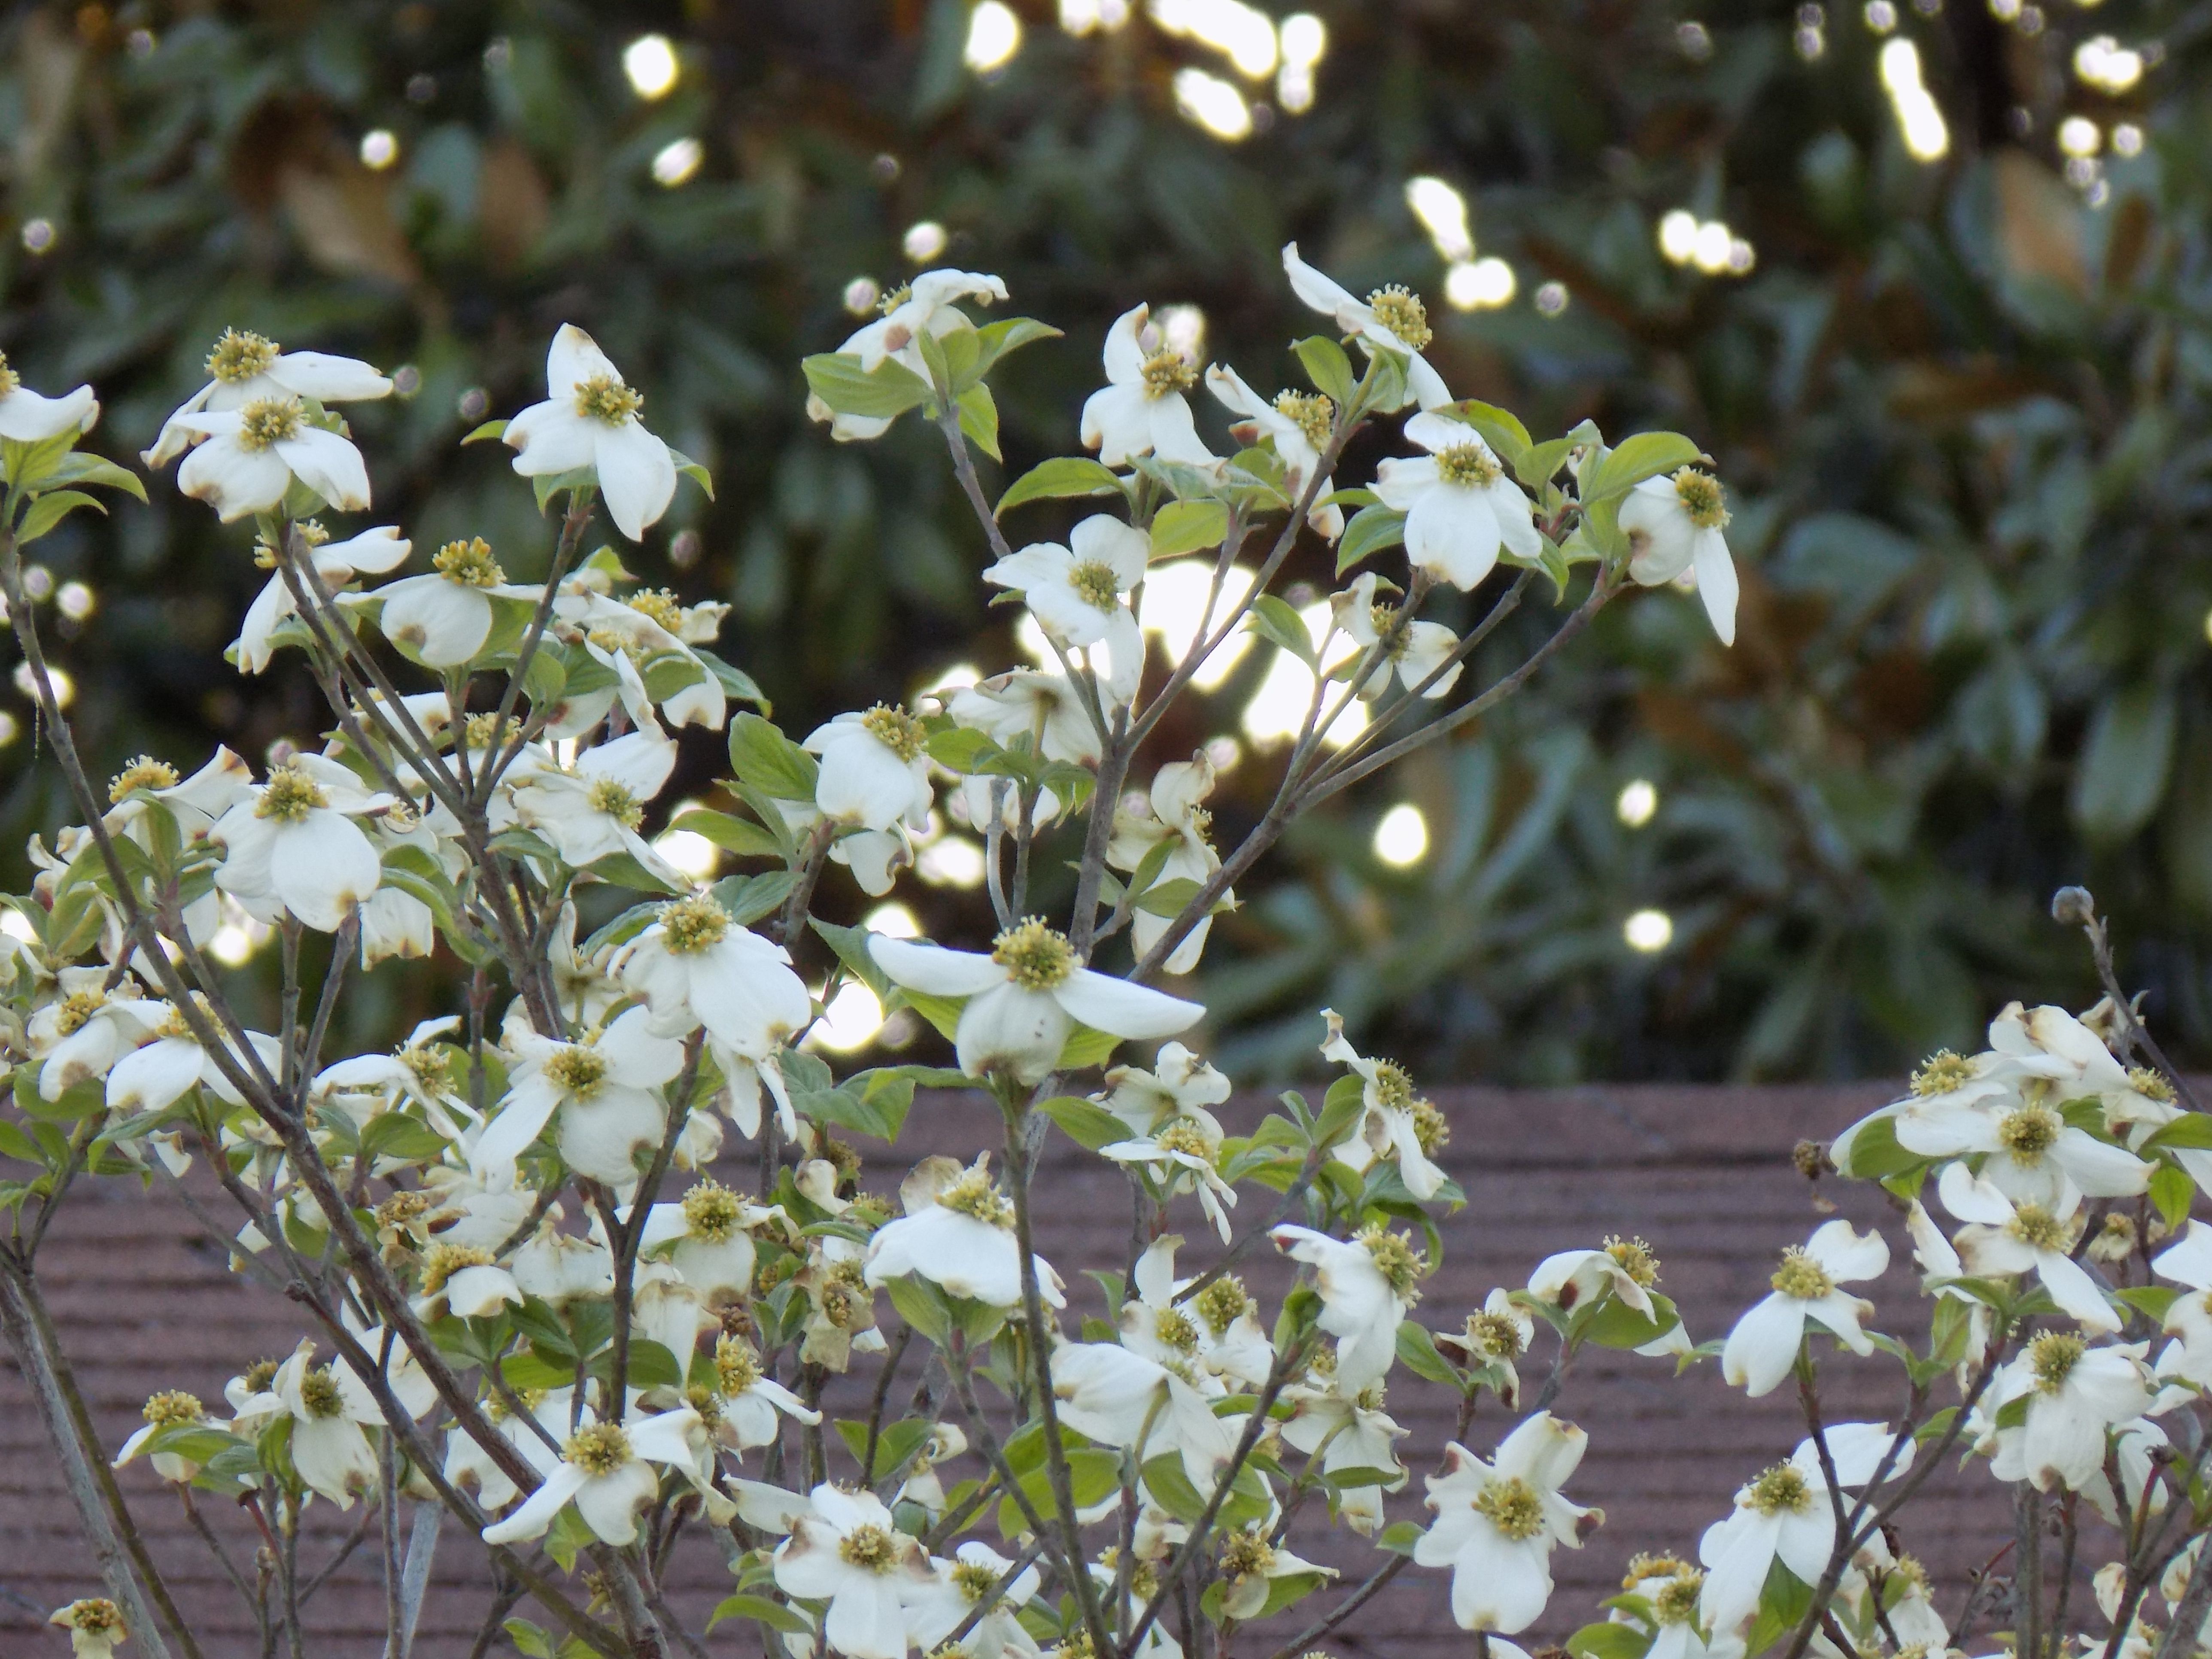
tree, branch, blossom, plant, fruit, flower, food, spring, produce, evergreen, botany, flora, wildflower, shrub, jasmine, prunus spinosa, flowering plant, woody plant, land plant